SS Milazzo

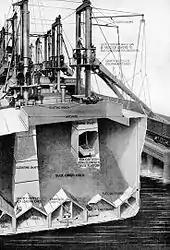
Cutaway illustration of "Milazzo" showing her cargo unloading systems.

"Milazzo" featured eight watertight bulkheads that divided her into nine separate compartments: eight deep cargo holds and one compartment amidships for the ship's single quadruple-expansion steam engine. In addition, saltwater ballast tanks were located In the bow and the stern of "Milazzo". The ship's engine generated and moved the ship at an average speed of . The ship's engine was originally installed on board passenger liner "Principessa Jolanda" which had capsized at launch in 1907 and had to be scrapped.